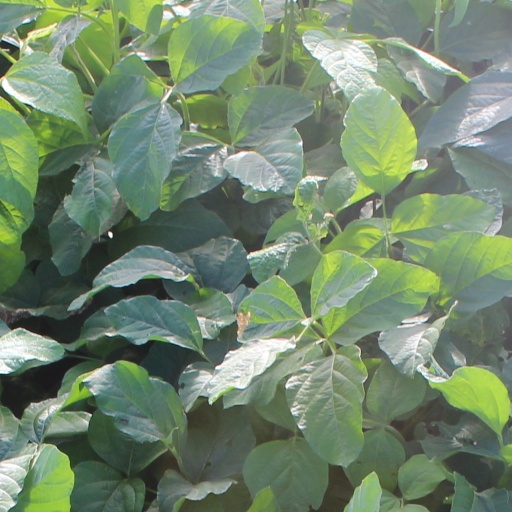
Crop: soybean